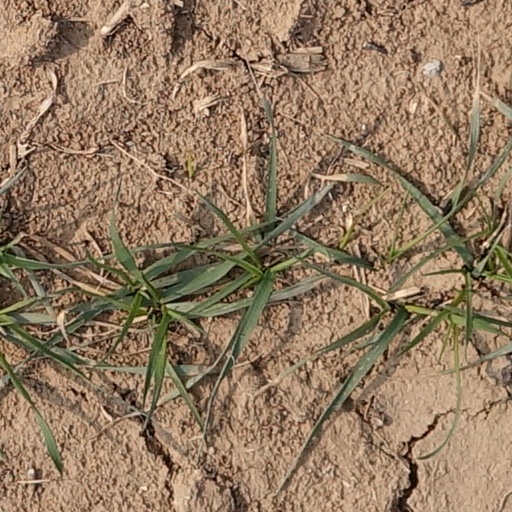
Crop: wheat